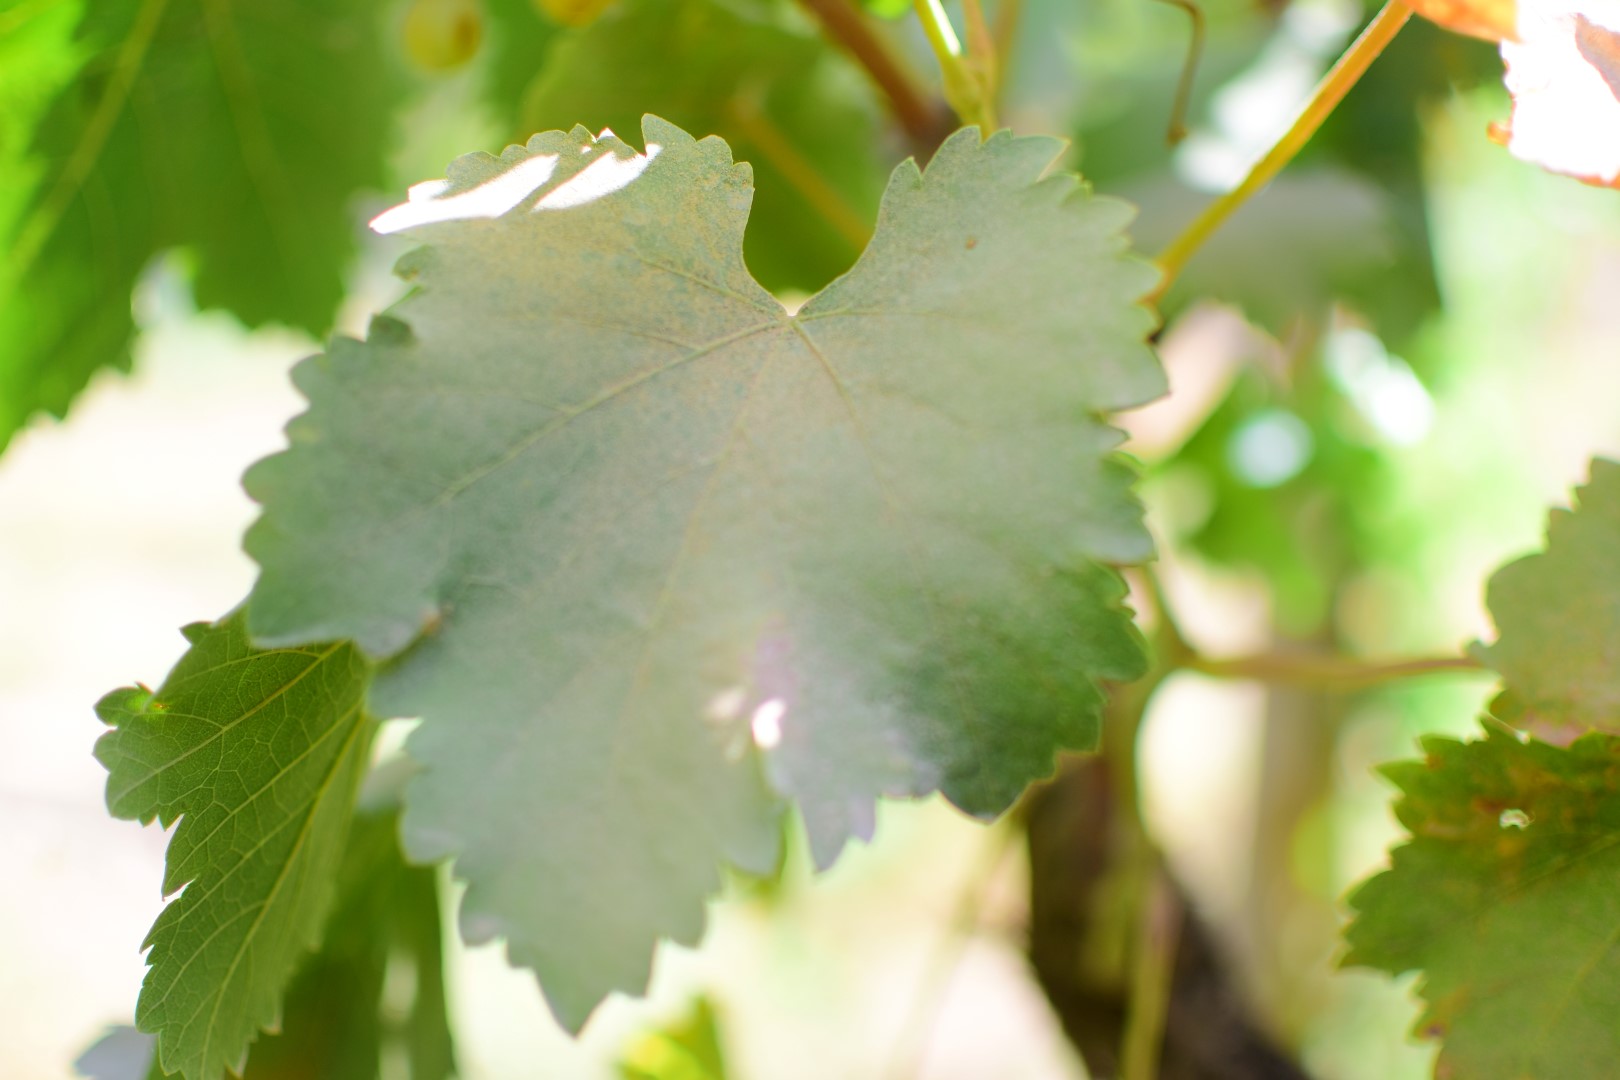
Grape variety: Frinsi